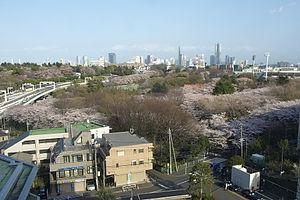
Kanagawa est l'un des 18 arrondissements de la ville de Yokohama au Japon. Il est situé au nord-ouest de la ville, au bord de la baie de Tokyo.